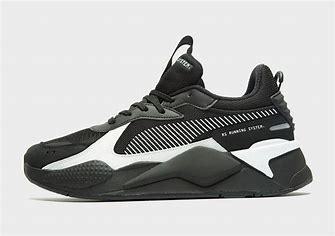
Brand: Puma
Model: Rs X